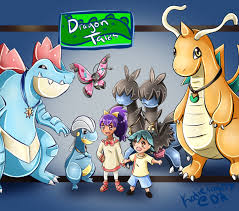
Portrait style: Cartoon Portrait